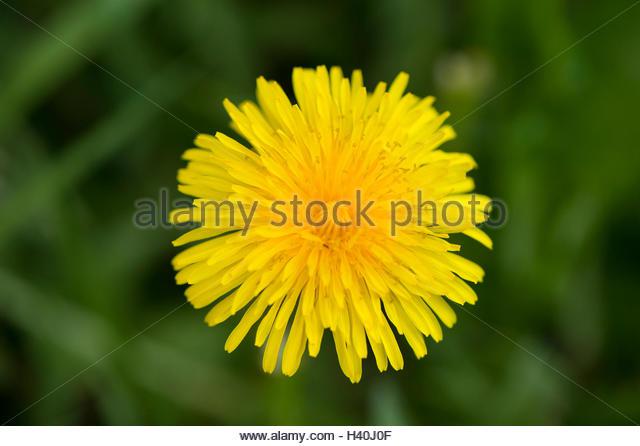
close - up of bright yellow flower head of a common dandelion - flowering herbaceous perennial plant , seen as an invasive
Relation: Visible, Story, Meta